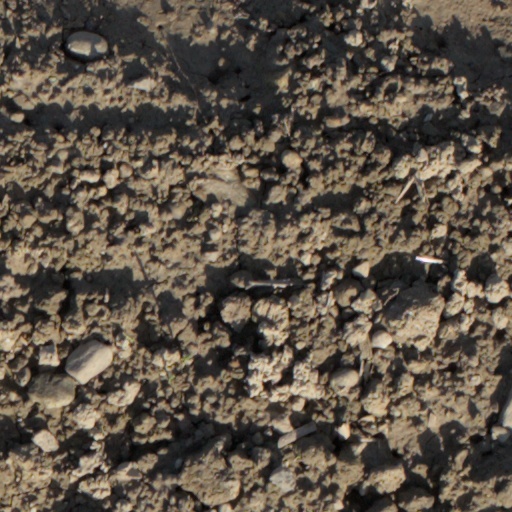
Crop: wheat